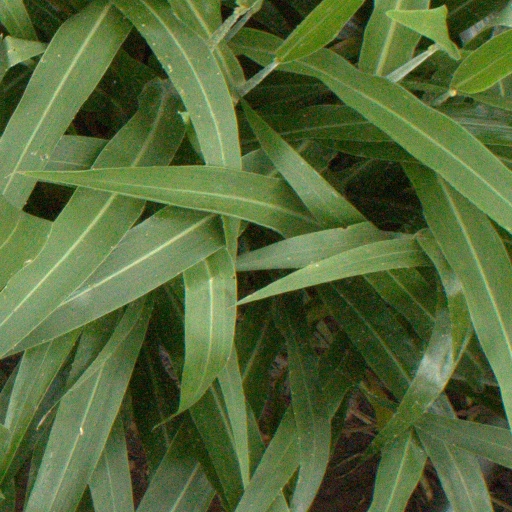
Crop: sorghum